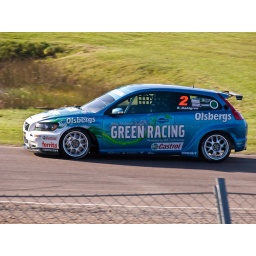
Grainy, because I used iso400 in this fast turn where the ground outside the fence were high enough.